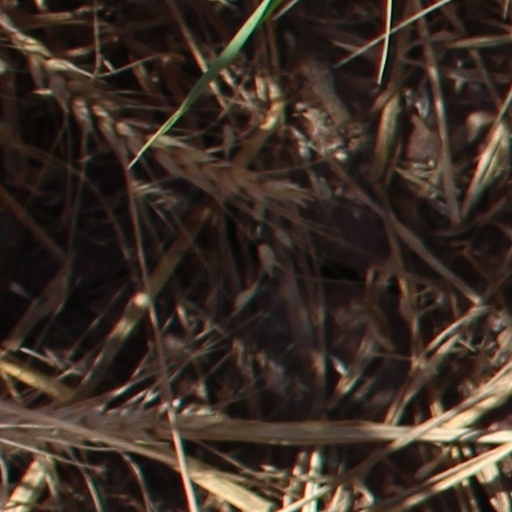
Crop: wheat